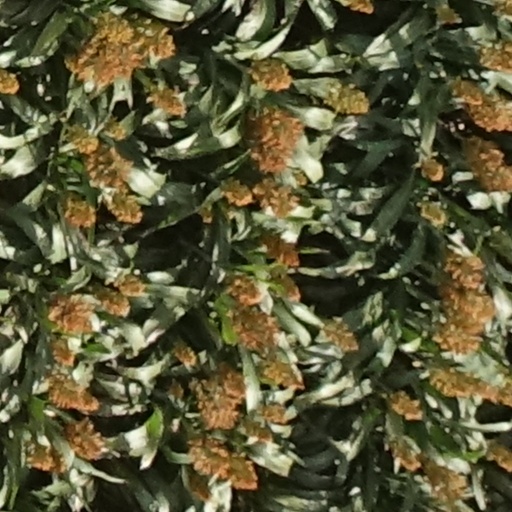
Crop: sorghum